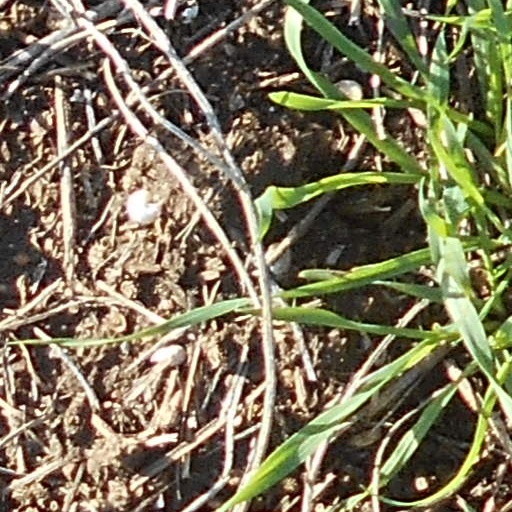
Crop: wheat